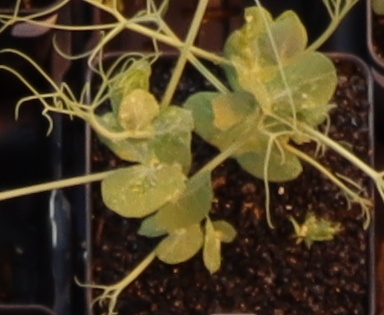
Label: Field Pea